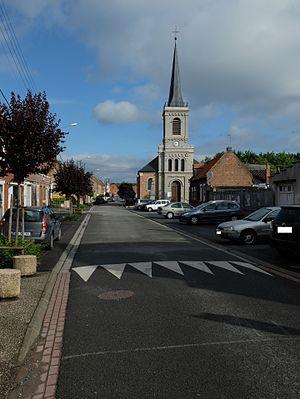
Vue de l'église Saint-Amand de Férin.
Férin est une commune française, située dans le département du Nord en région Hauts-de-France.